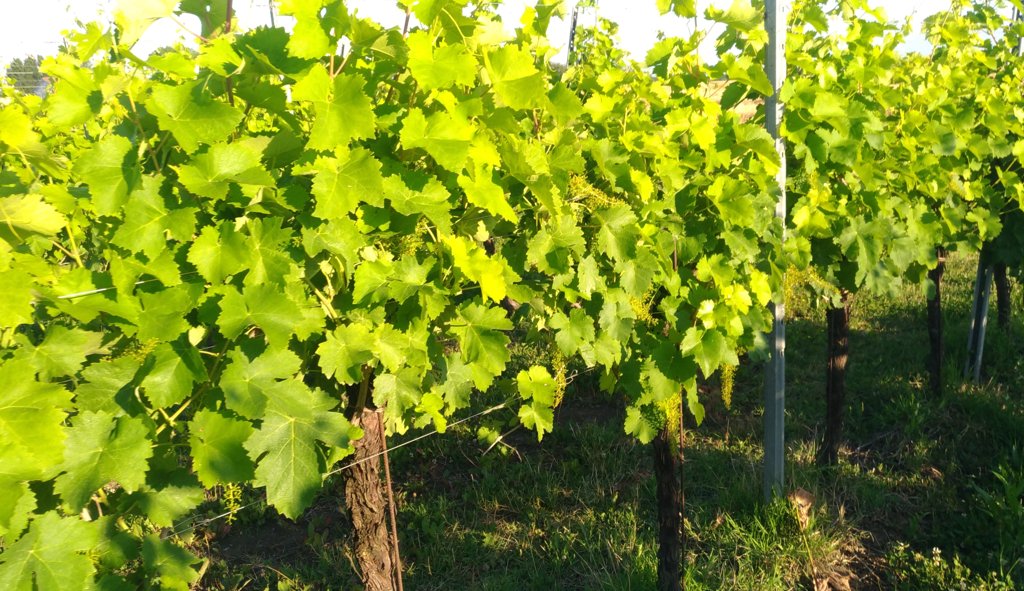
Berries visible: 197
Grape clusters: 4